Grand Slam (figure skating)

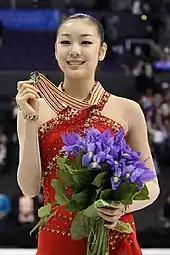
Yuna Kim

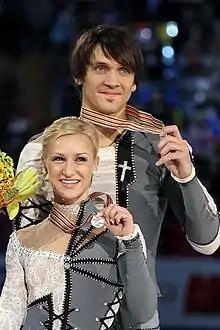
Tatiana Volosozhar / Maxim Trankov

Only two women's single skaters have completed the Career Golden Slam. Both of these women have also completed the Career Super Grand Slam by winning every major competition in their career, both junior and senior, including the Olympics.